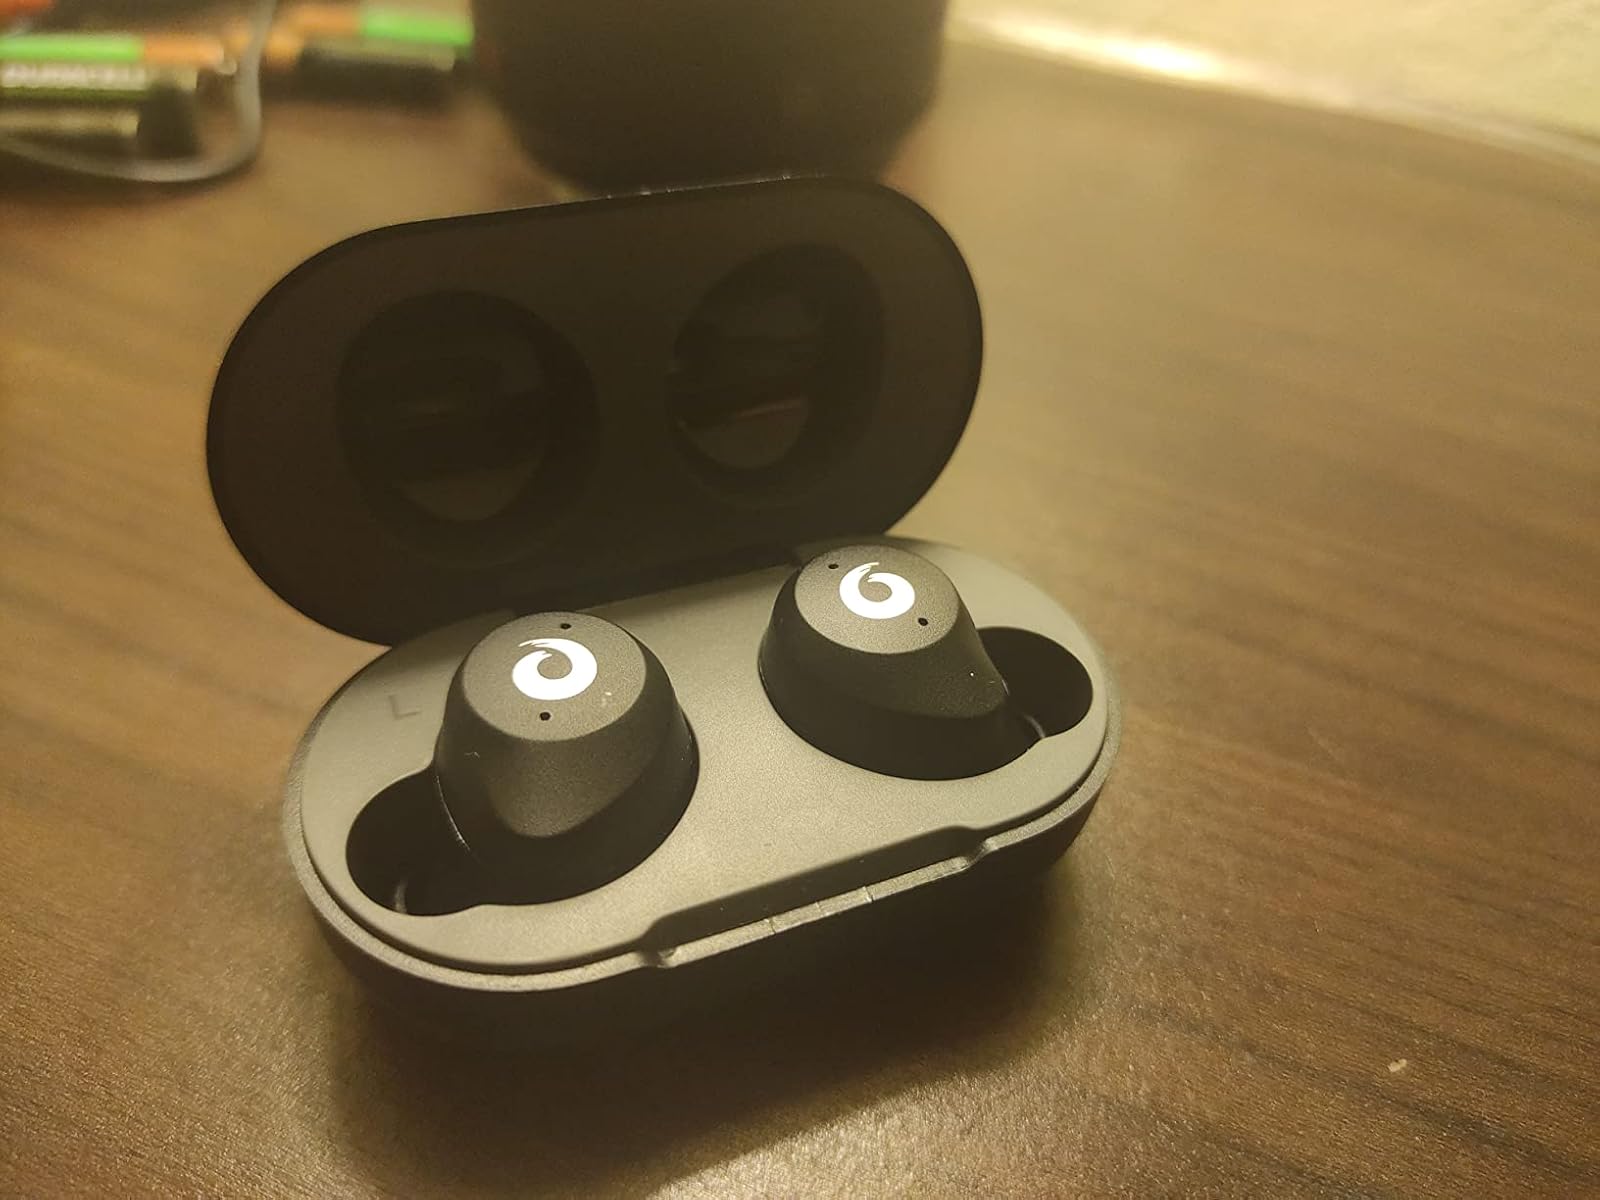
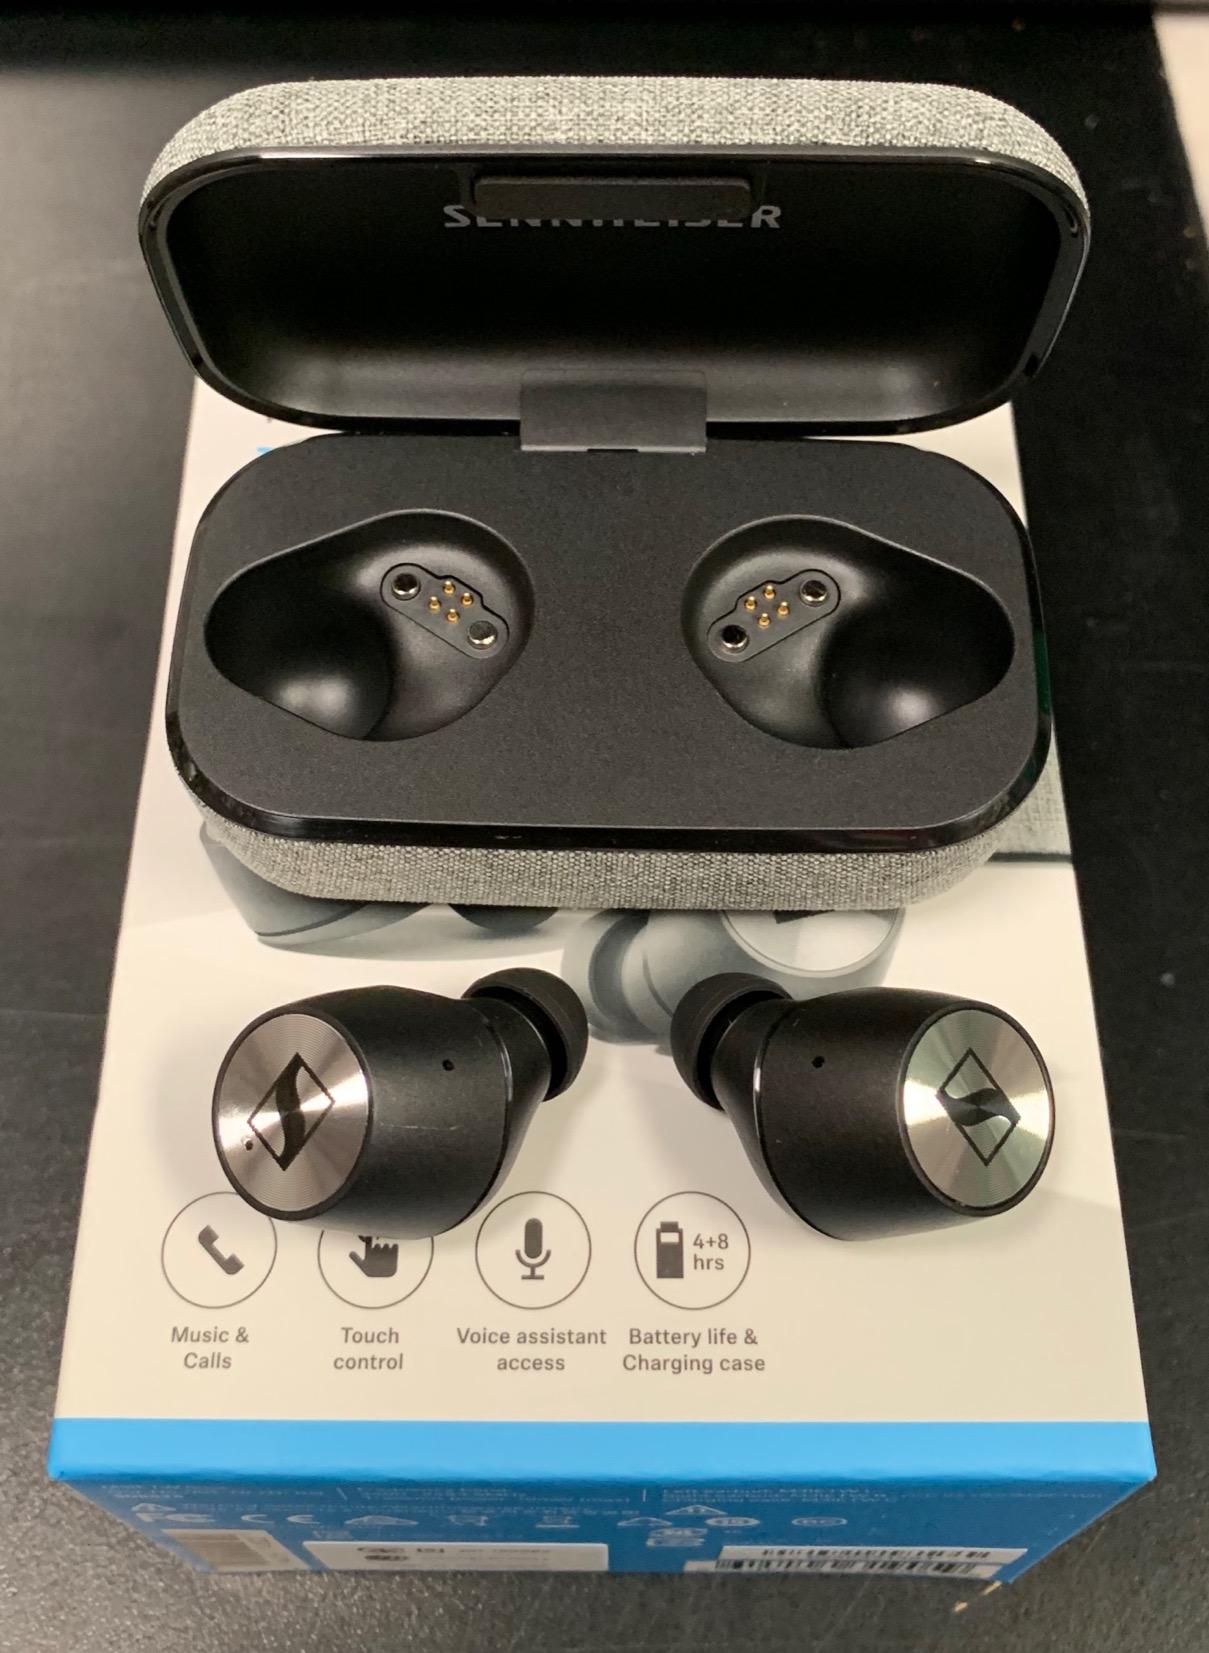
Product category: earbuds
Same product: no